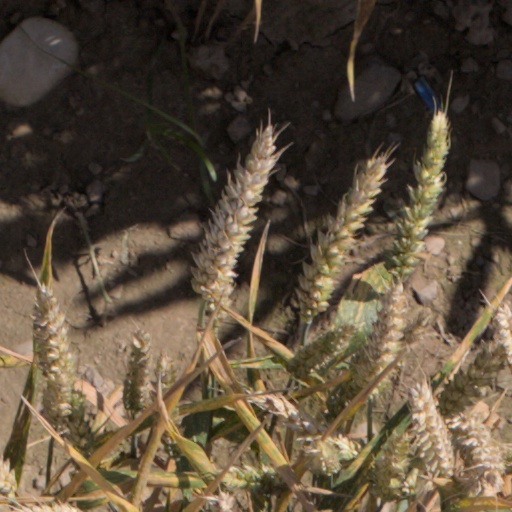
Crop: wheat